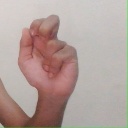
अक्षर: ढ